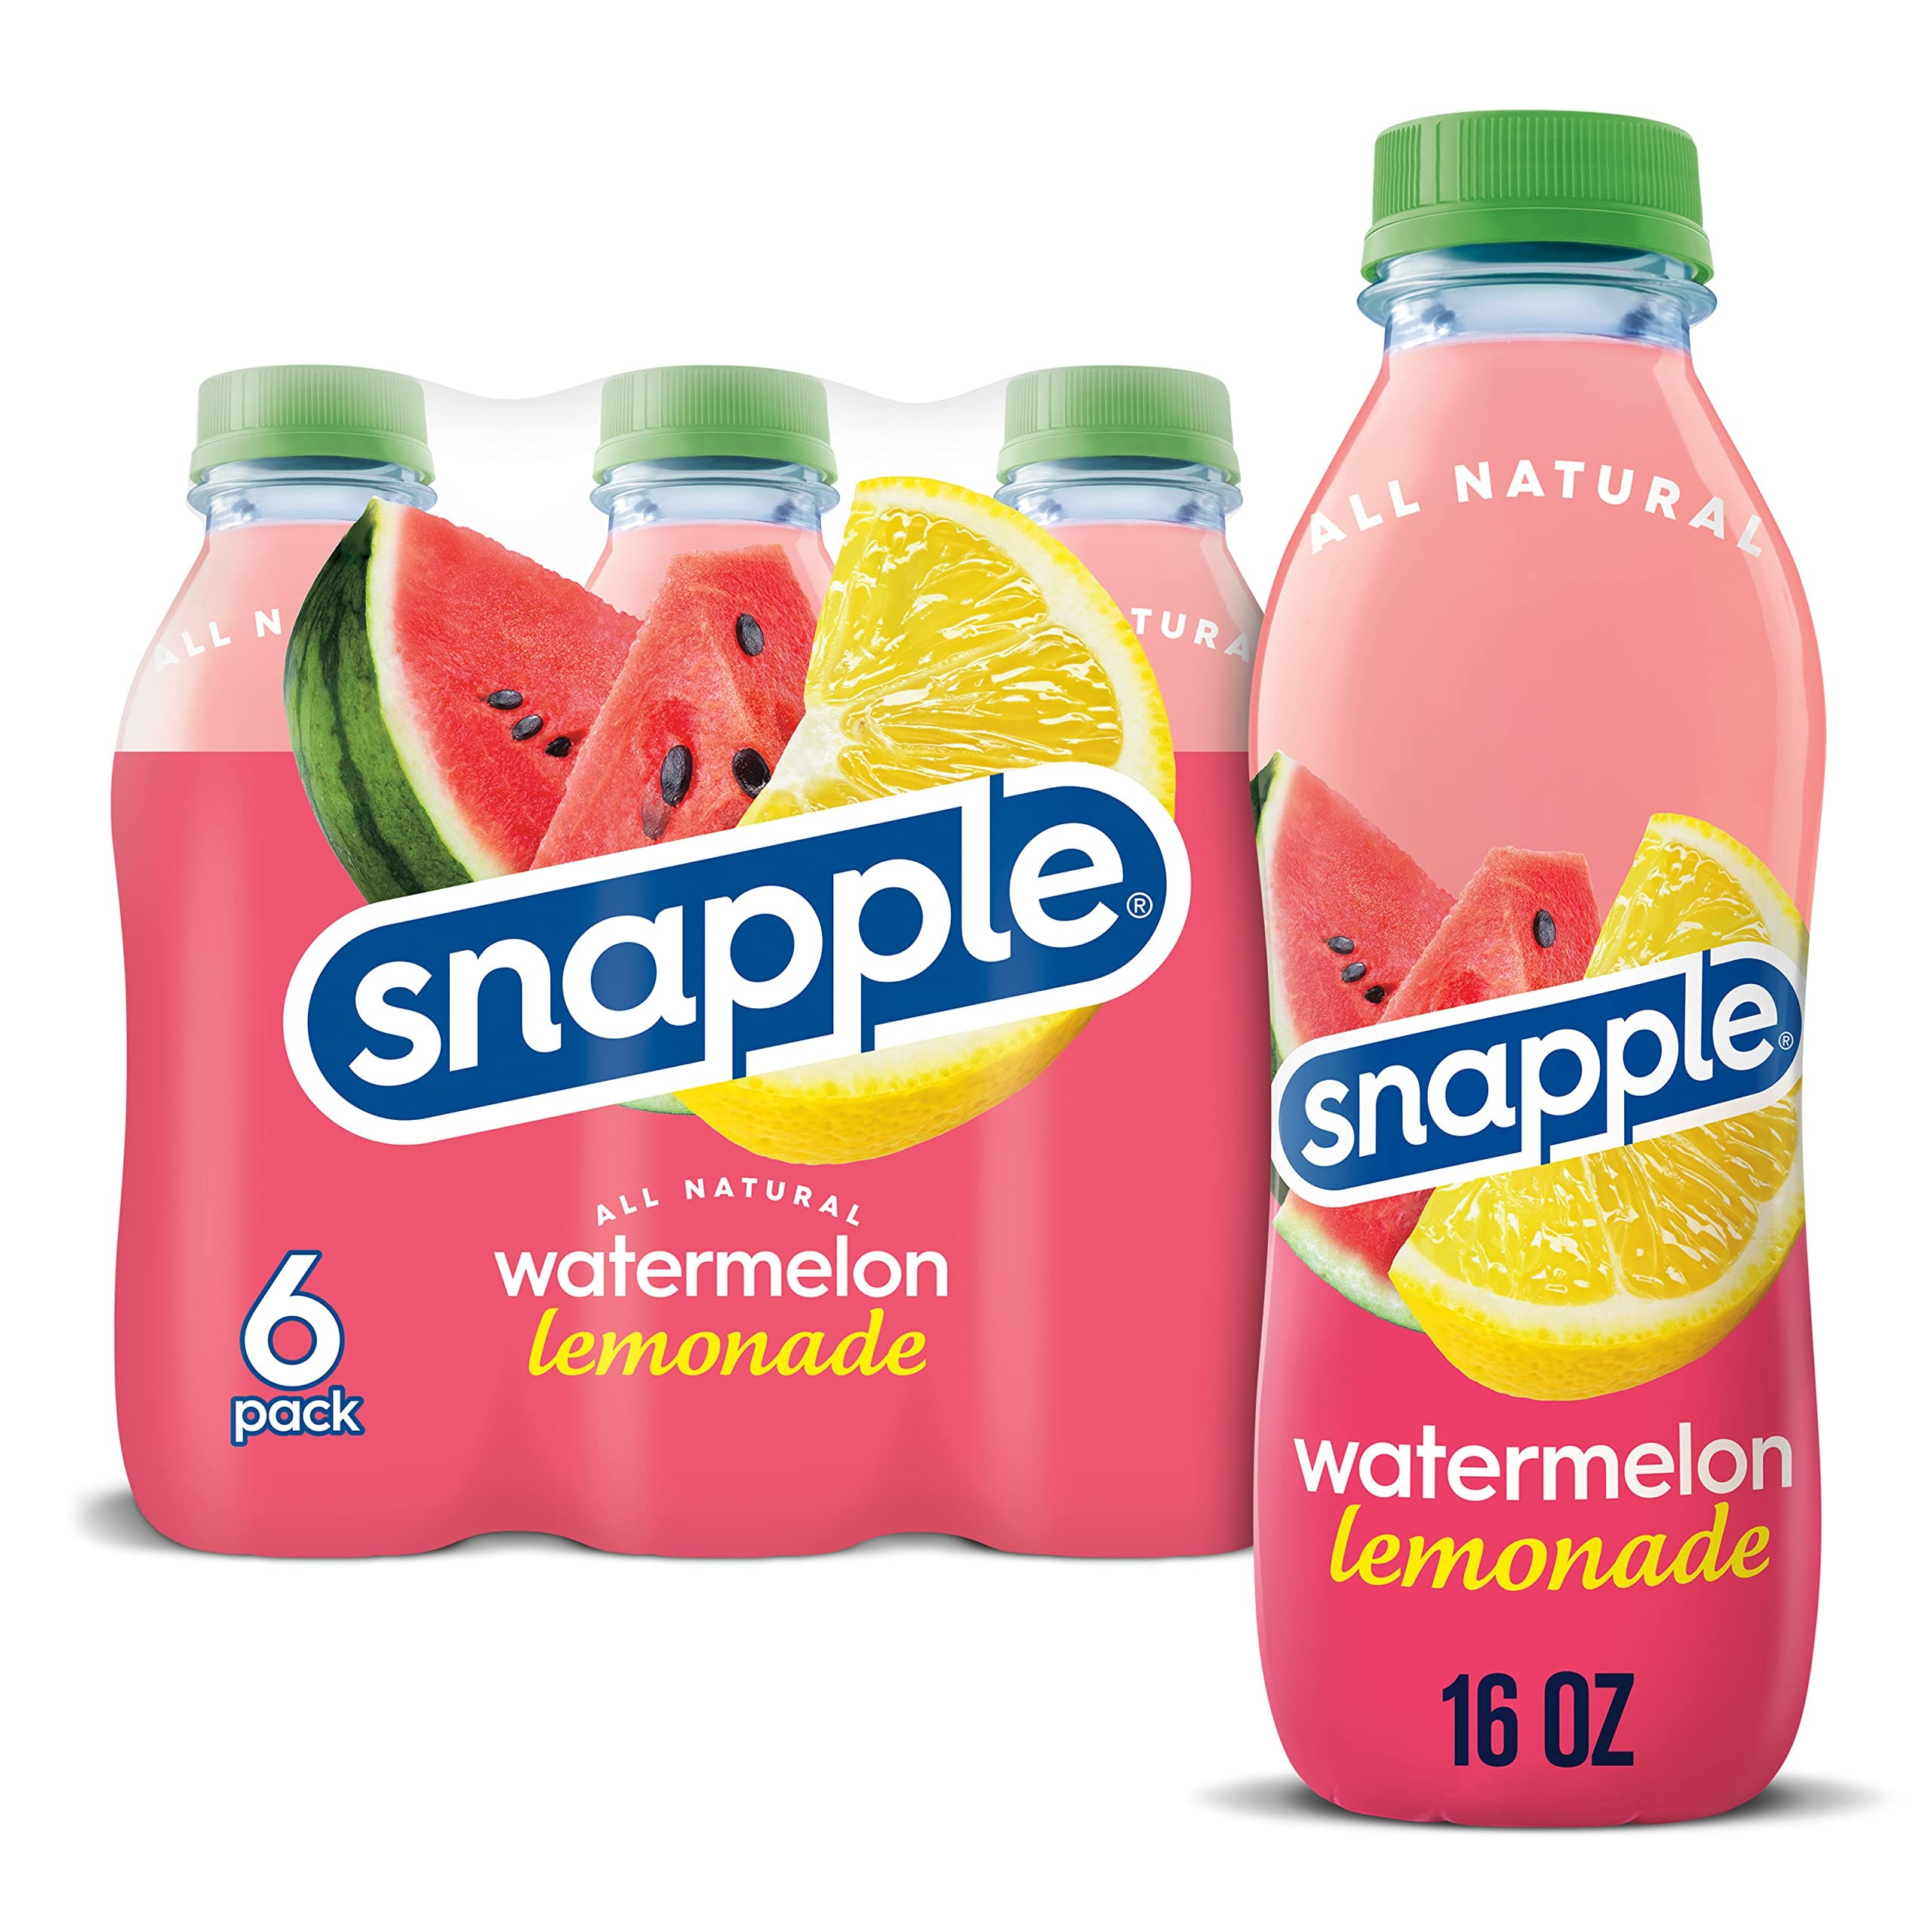
Item Name: Snapple Watermelon Lemonade, 16 fl oz recycled plastic bottle, 6 pack
Bullet Point 1: 100% RECYCLED: We’ve got a new look and a new bottle that is recyclable and made from 100% recycled plastic (excludes cap and label)
Bullet Point 2: FLAVOR: We’ve taken two summer favorites, watermelon and lemonade, and created the new standard in thirst quenching that’s sweet, sour, and seedless
Bullet Point 3: QUALITY INGREDIENTS: Our teas, juices and lemonades are made with only the highest quality ingredients
Bullet Point 4: ALL NATURAL: Snapple lemonades are caffeine-free, low in calories and contain no artificial flavors
Bullet Point 5: REAL JUICE: Snapple juices are made with real fruit juice
Bullet Point 6: TRUSTED BRAND: We started selling our apple juice to health clubs in 1973 and have since diversified our flavor portfolio into teas, fruit juices and lemonades
Value: 16.0
Unit: Fl Oz

Price: 20.99